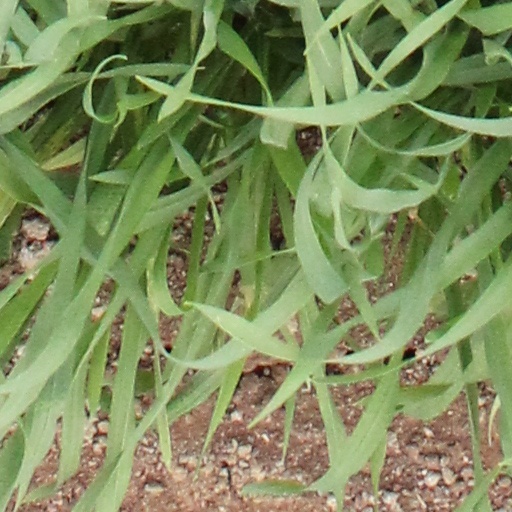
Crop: wheat